Babykuttan Thoolika

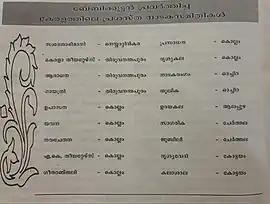
List of drama Companies Babykuttan worked with.

Born on September 15, 1945, Babykuttan is a prominent figure born to a Nair family named Thundil, in Thevalakkara. He was born as the second son to the renowned dramatist Thevalakkara Kunjan Pillai and Kamalamma Pillai. Babykuttan has two brothers Somaraja Kurup and Radhakrishna Kurup and a sister Usha. He is married to Rema Devi Meenakshi Amma from Edakketamveetil Kaliyilil, and has three children: two sons, Rajesh G and Renjish T G, and a daughter, Sree Lekshmi. Currently residing in his house "Thoolika" in Thevalakkara, he continues to be a major influence in his field.